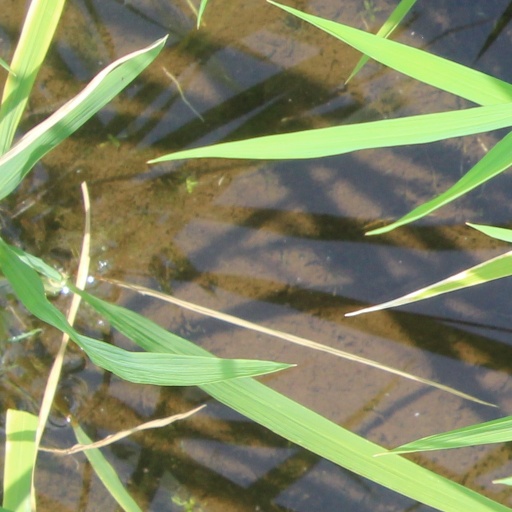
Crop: rice